Adelaide Steamship Company

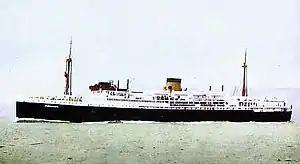
TSMV "Manunda" c. 1930 in Adelaide Steamship livery (buff funnel with black band at top)

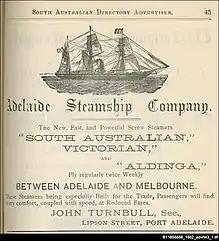
An 1882 Adelaide newspaper advertisement for the Company

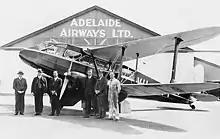
1936 De Havilland DH.89A

The company was formed in September 1875 in Adelaide, South Australia, by a group of pastoralists and businessmen, some of whom already had steamship interests in the Spencer Gulf, namely Federal Wharf Co. Ltd, Port Adelaide Dredging Company Ltd, and Spencer Gulf Shipping Co. Ltd, and was incorporated on 8 October 1875.